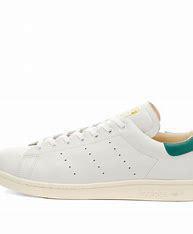
Brand: adidas
Model: originals Adidas Originals Stan Smith